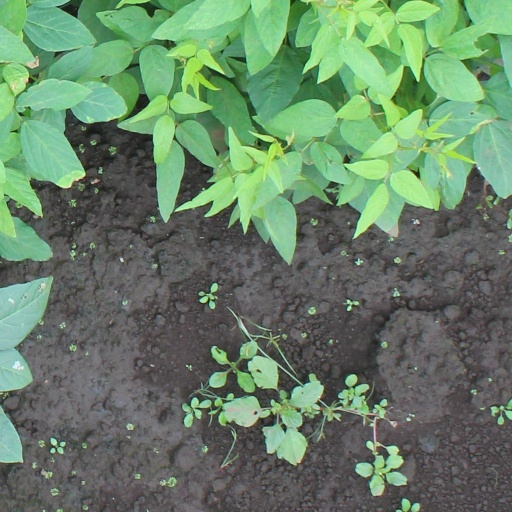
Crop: soybean